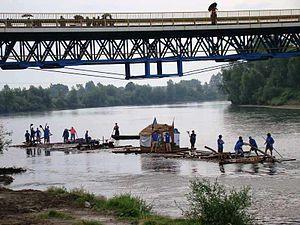
Le flottage du bois est un mode de transport par voie d'eau pour des pièces de bois de tailles variables, à l'état brut ou déjà débitées, assemblées entre elles ou pas. Influencé par les caractéristiques typographiques, hydrographiques, culturelles et climatiques de chaque région du monde, il prend des formes différentes et très variées en fonction des essences d'arbres des grandes zones forestières de la planète, mais surtout de la présence ou du degré de flottabilité du cours d'eau qui est aux abords des massifs forestiers où sont abattus les arbres.